Living Books

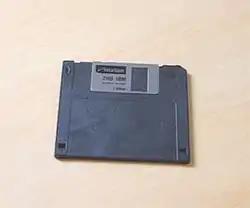
"Living Books" overcame software rot, where older software is unplayable on modern hardware, through its Wanderful enhancement and re-release.

Living Books pre-empted the popularity of the industry; by 1995 the CD-ROM market had "exploded". "Museum of Play" wrote that Living Books was the "leader in this effort to upgrade juvenile literature for the digital age". "Interactive stories for children and teenagers" "on CD-ROM" agreed it was "one of the first companies to translate books into multimedia". "Gamasutra" designated it "the oldest CD ROM series for kids". "Living Books" became popular and encouraged other developers to follow suit and copy the formula. While teachers had already been buying copies of the game for their classrooms for years, the series would become one of the first pieces of software to be accredited as a 'textbook' in several states. However, when the program was first released in schools it had a "very mixed reception" "Multiple Perspectives on Difficulties in Learning Literacy and Numeracy" noted that teachers observed children crowding around the screen to play and screaming with laughter when triggering animations, and that children agreed they were not paying attention to the text.